Camp Peary

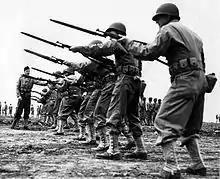
USMC directed fixed bayonet drill at Camp Peary NTC, VA in 1943.

During World War II, beginning in 1942, the United States Navy took over a large area on the north side of the Virginia Peninsula in York County, Virginia which became known as Camp Peary, initially for use as a Seabee training base. The Chesapeake and Ohio Railway (C&O) extended a spur track from its Richmond-Newport News main line tracks to the site from nearby Williamsburg, and established Magruder Station near the former unincorporated town of Magruder. As part of the process of converting the property to a military reservation, all residents of the entire towns of Magruder and Bigler's Mill had to vacate. The town of Magruder was a traditionally African-American community, established for freedmen after the American Civil War. It had been named for Confederate General John B. Magruder. A Civil War field hospital had occupied the site of Bigler's Mill near the York River. Although the graves in the church cemetery were not moved, many of the residents and the local Mount Gilead Baptist Church were relocated to the Grove community, located on U.S. Route 60 in adjacent James City County a few miles away, where a number of displaced residents from an area near Lackey known simply as "the Reservation" had earlier relocated under similar circumstances during World War I when what is now the Naval Weapons Station Yorktown was created.